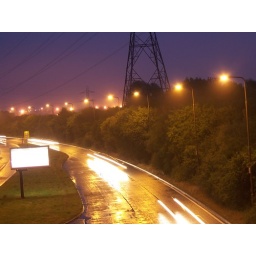
View from the bridge near my house in the evening